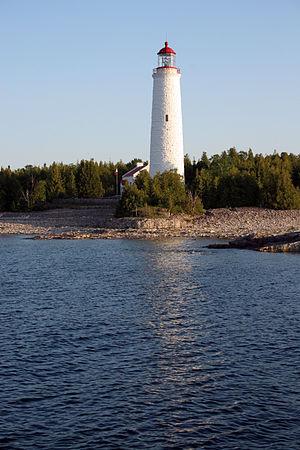
Cet article recense les lieux patrimoniaux du comté de Bruce inscrits au répertoire des lieux patrimoniaux du Canada, qu'ils soient de niveau provincial, fédéral ou municipal.
Le phare de Cove Island est un phare situé à l'extrémité nord de la péninsule Bruce à la limite entre le lac Huron et la baie Georgienne.